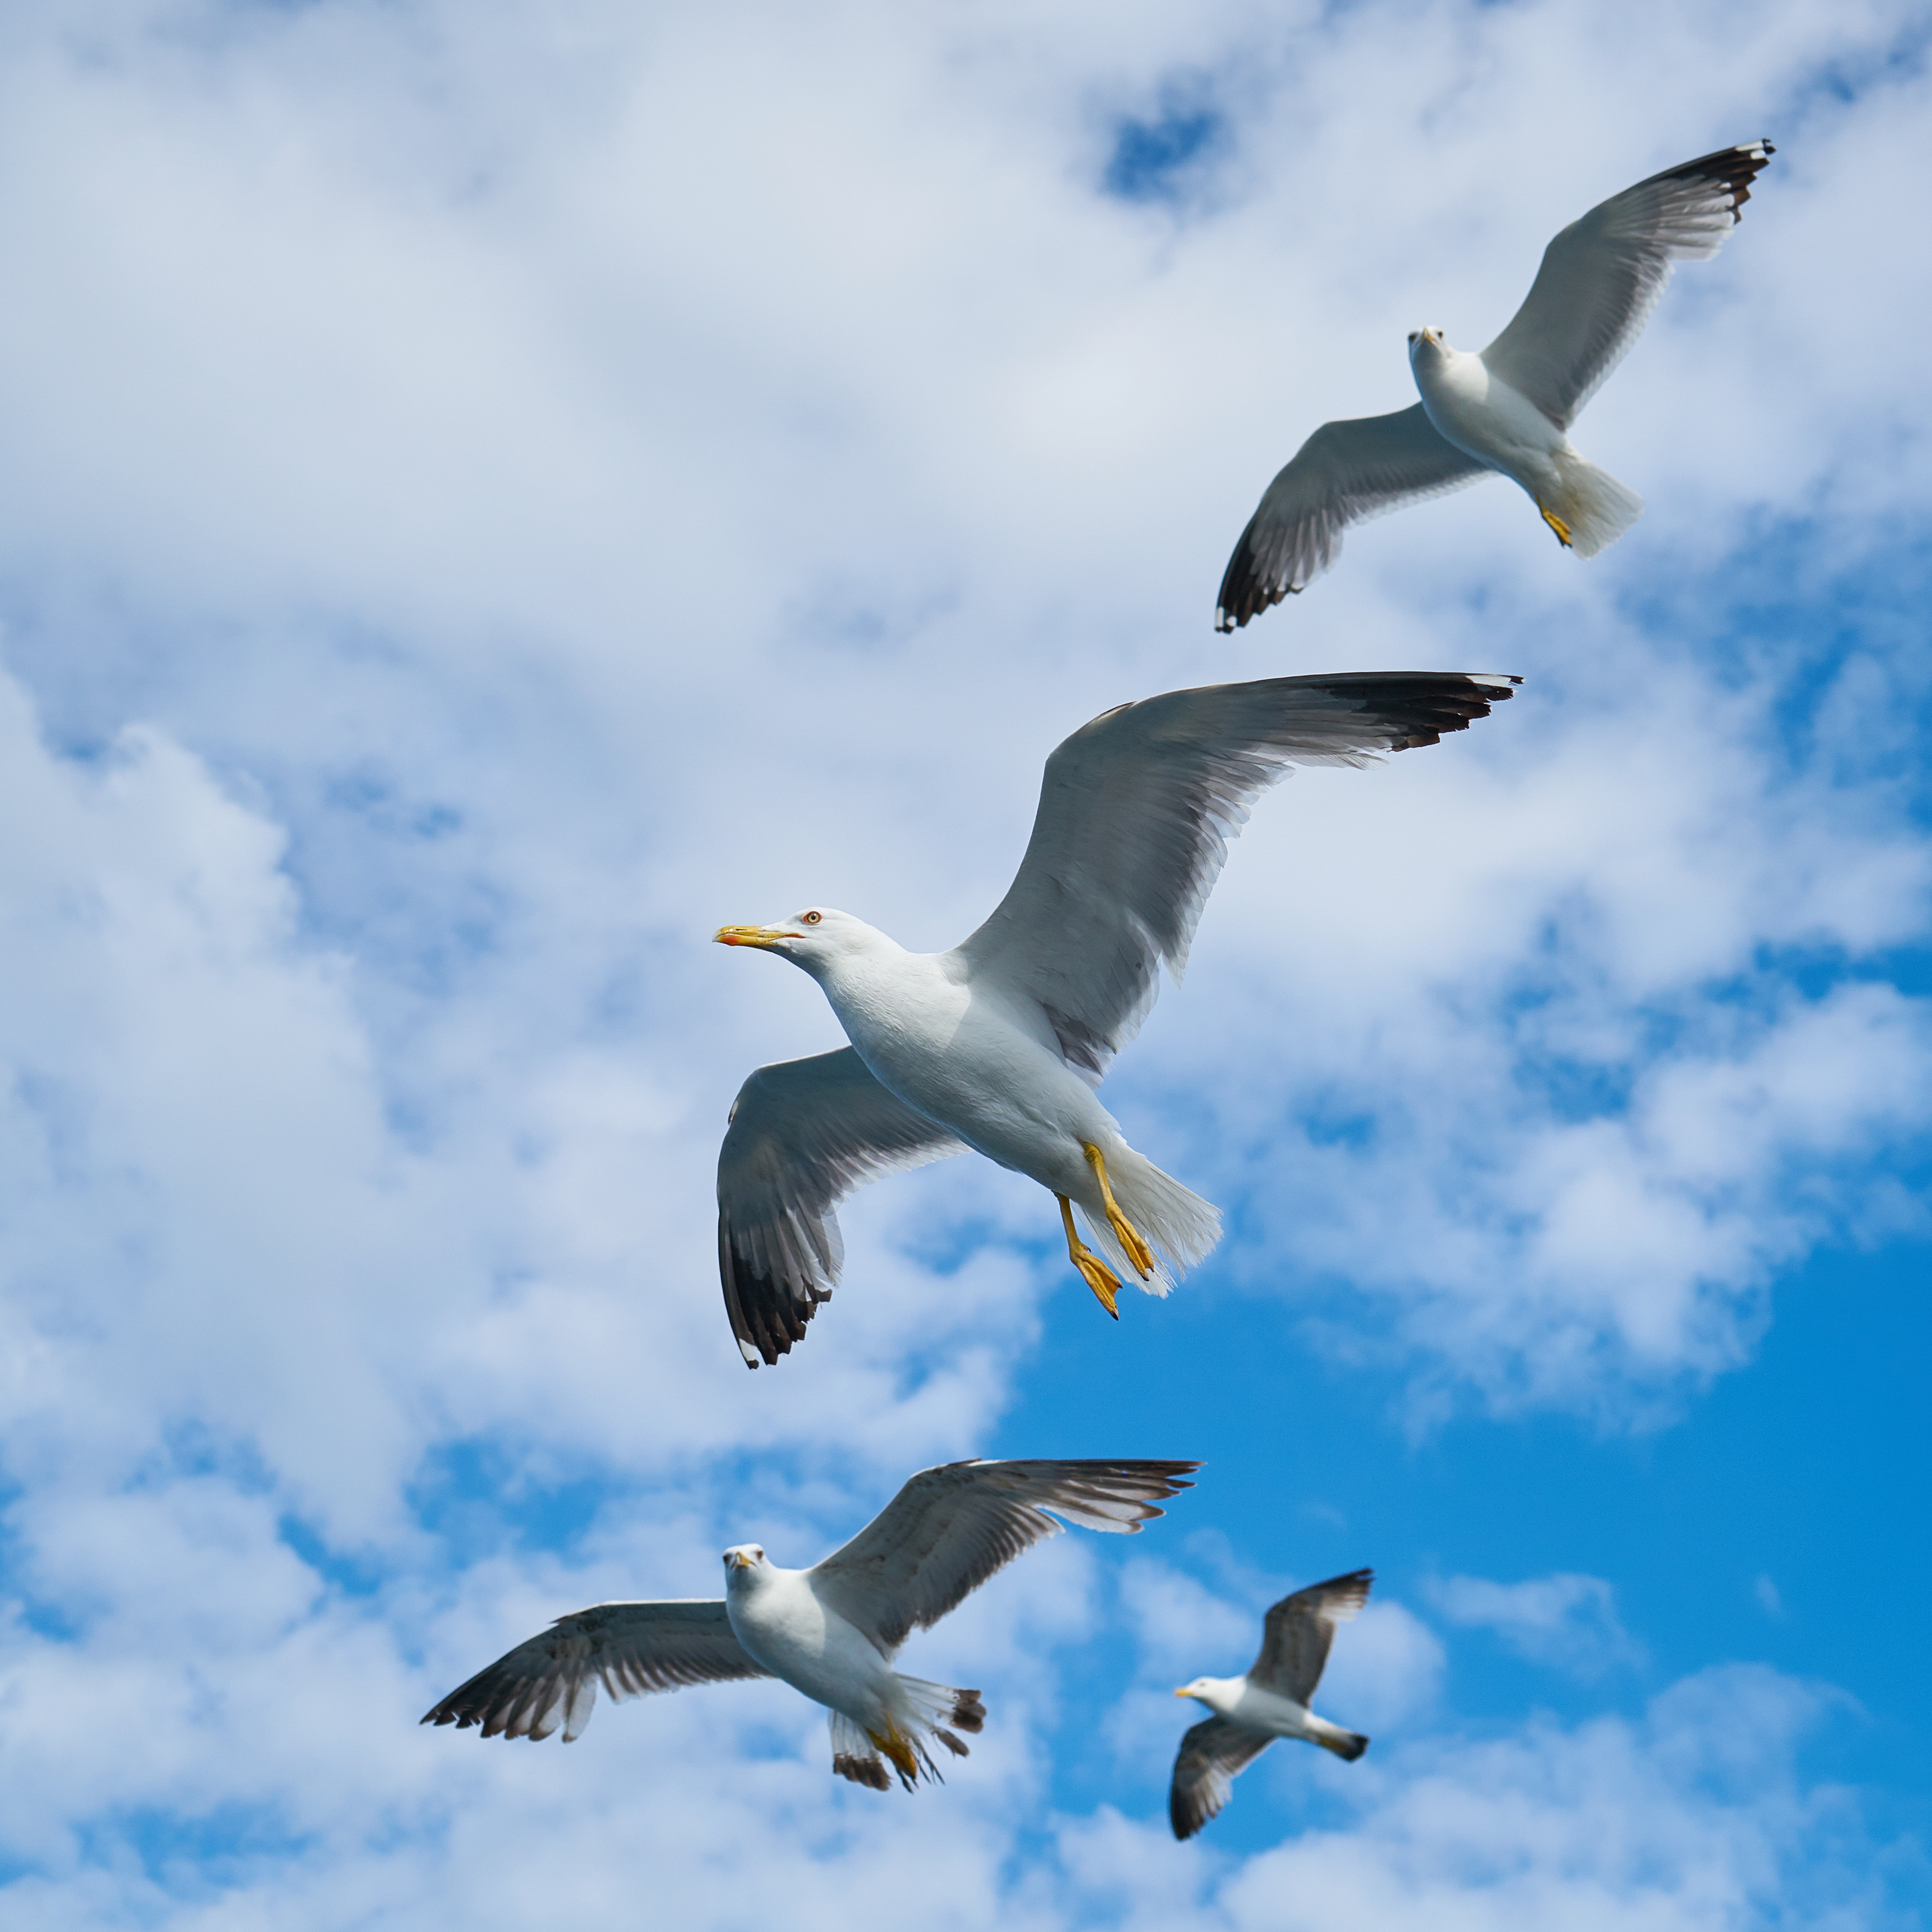
landscape, nature, bird, wing, group, sky, animal, seabird, seagull, gull, beak, flight, peace, blue, freedom, friendship, fauna, friend, birds, family, gulls, clouds, background, vertebrate, beautiful, day, loves nature, charadriiformes, european herring gull, to migrate